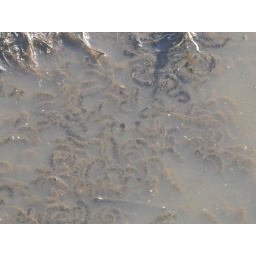
in the tractor ruts on the trail next to the river by my house